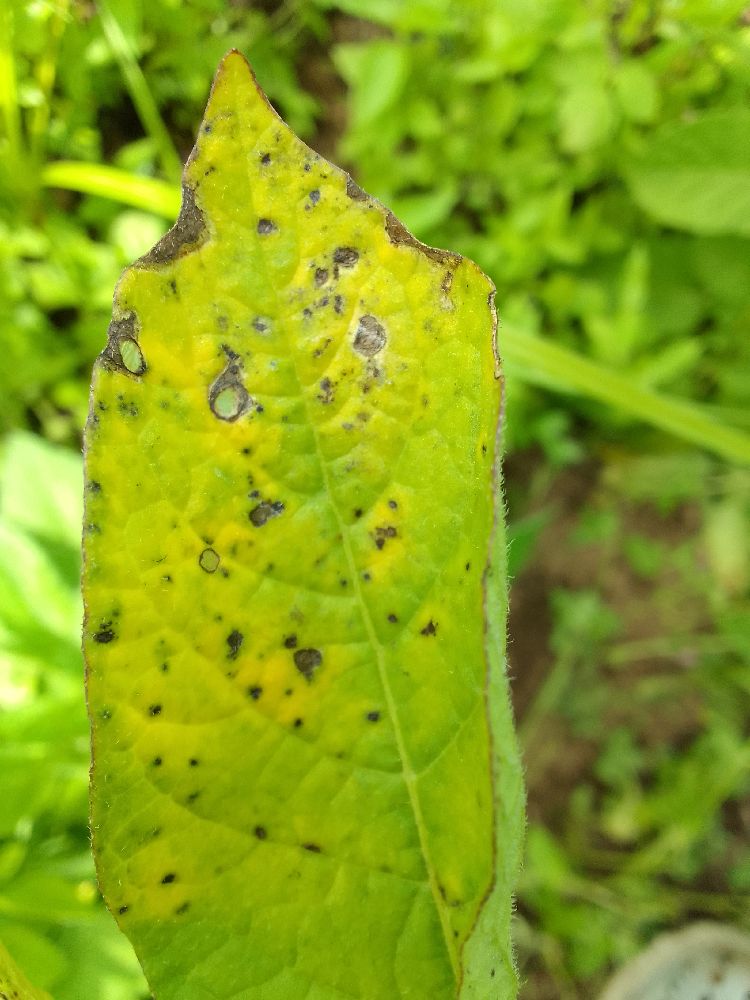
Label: Early blight